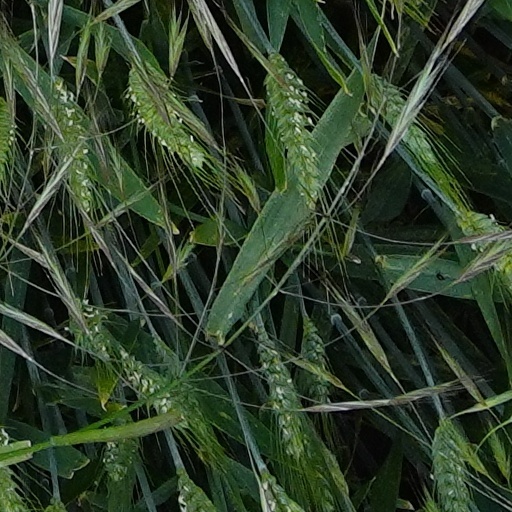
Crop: wheat